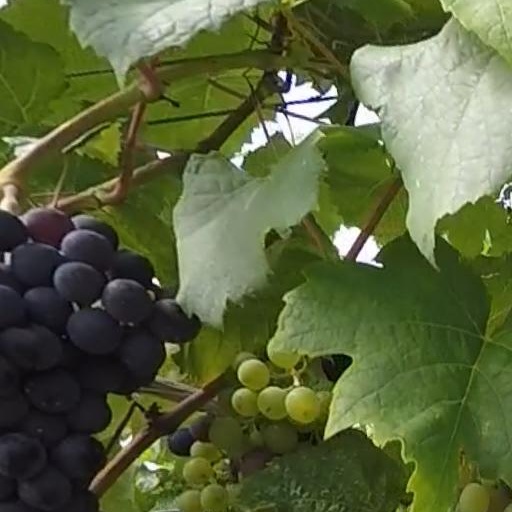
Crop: grape